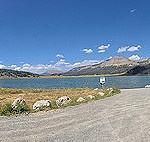
Scene: Outdoor